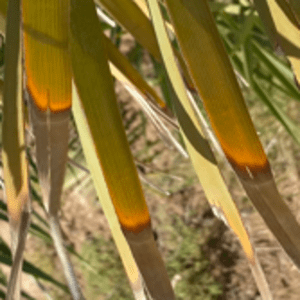
Label: Potassium Deficiency